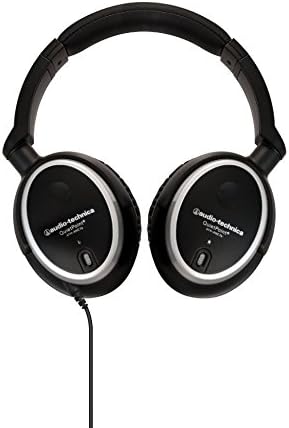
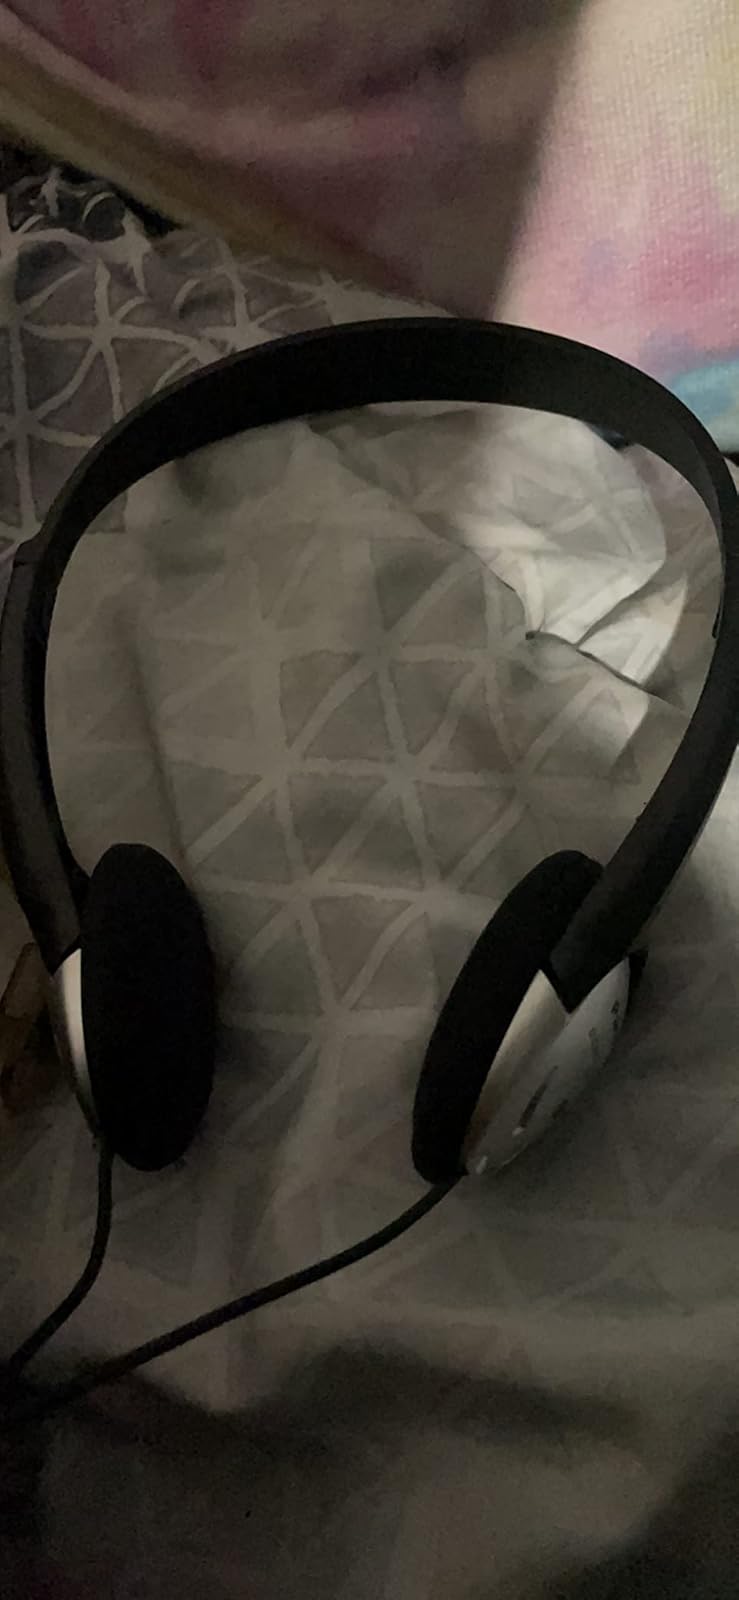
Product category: headphones
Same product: no